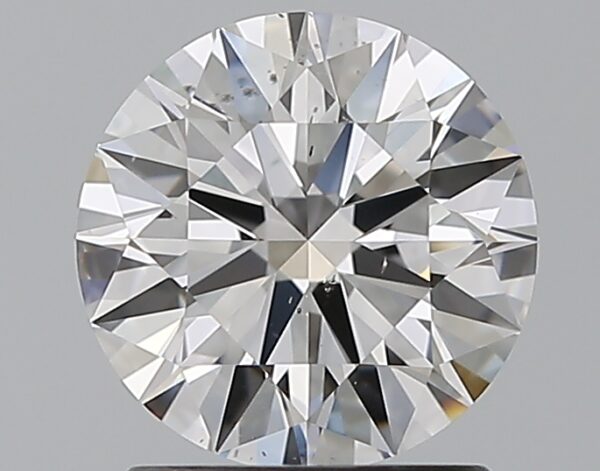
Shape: round
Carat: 1.3
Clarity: SI1
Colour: D
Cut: EX
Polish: EX
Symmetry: EX
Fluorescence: N
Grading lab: GIA
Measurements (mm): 7.02 x 7.05 x 4.29